Orosi Branch Library

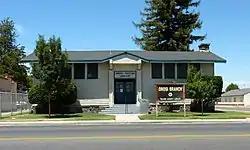

The Orosi Branch Library, also known as the Orosi/Cutler Branch Library, is a Carnegie library located at 12662 Ave. 416 in Orosi, California. The library was built in 1921 with a $3000 grant from the Carnegie Foundation; while the foundation had issued the grant in 1917, construction was held up for four years by World War I. The wood frame library is a California bungalow, a plain style following James Bertram's suggestions for Carnegie Library design; it is one of the few wood-frame Carnegie libraries constructed. The library is still in use; it is one of two remaining Carnegie libraries in Tulare County, along with the Exeter Public Library.